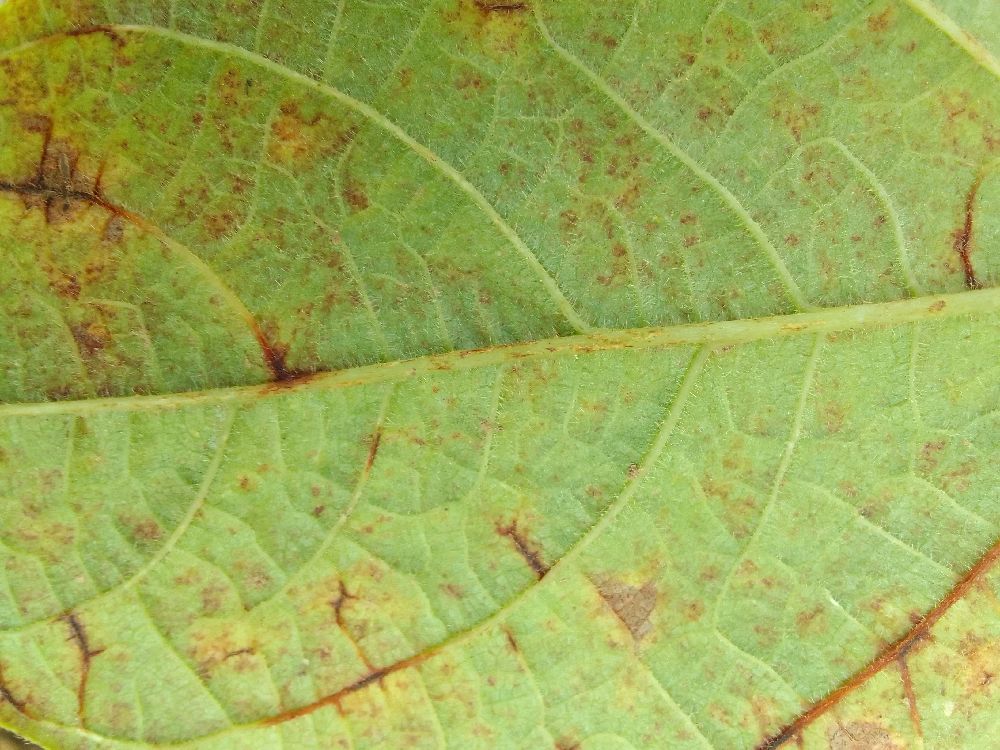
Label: anthracnose